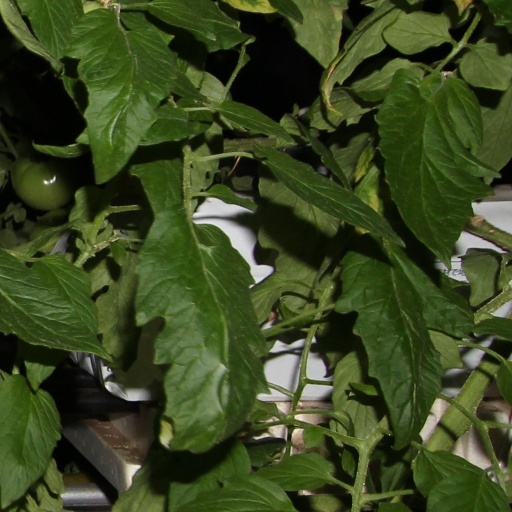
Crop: tomato